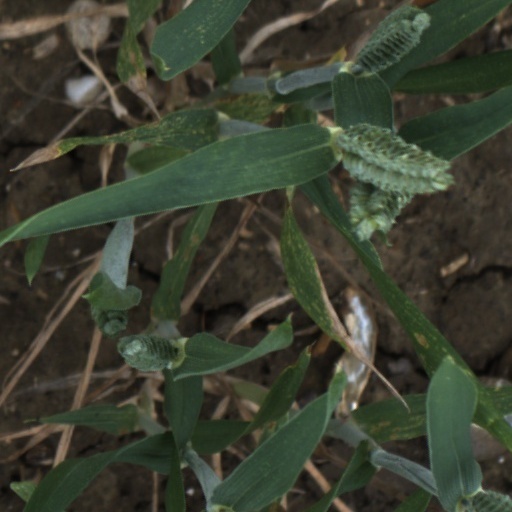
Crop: wheat